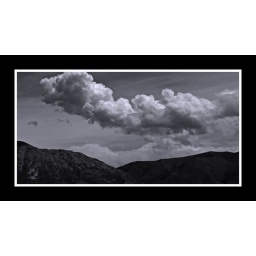
Driving away from brewing storm clouds over the mountains near Roy, Utah.